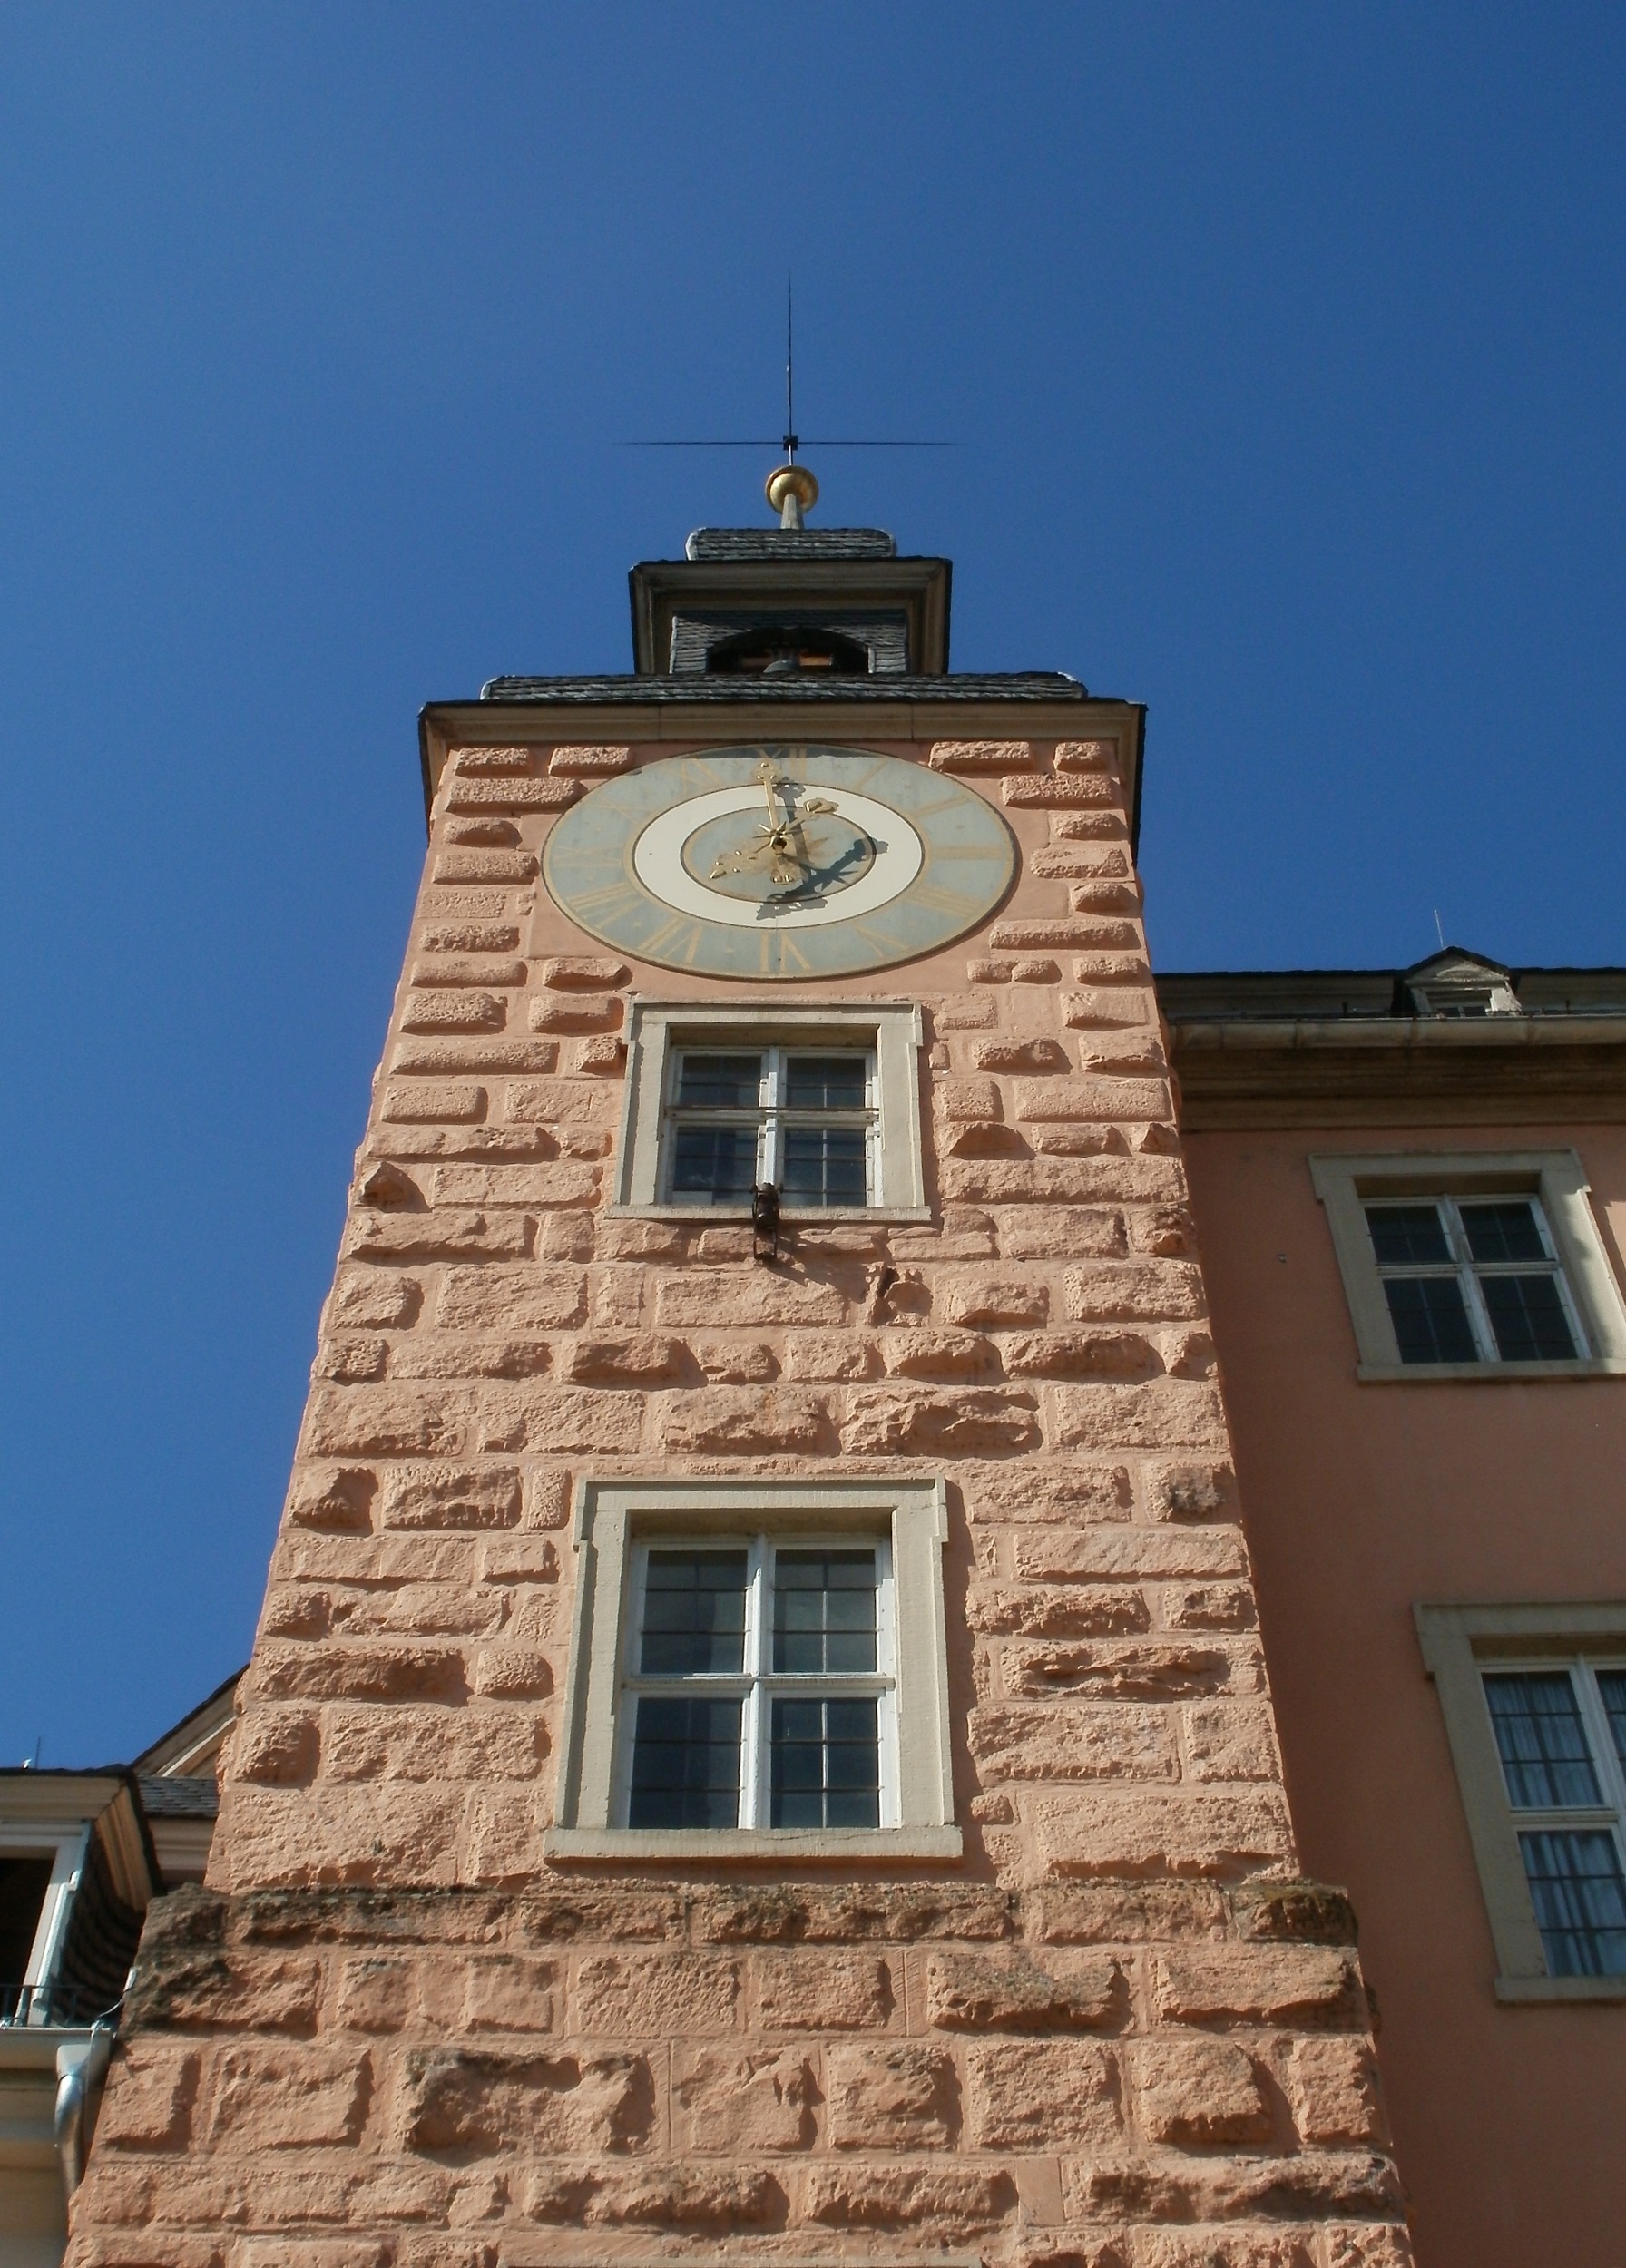
architecture, clock, building, palace, old, wall, monument, europe, tower, castle, ancient, facade, blue, chapel, exterior, historic, bell tower, fortress, steeple, culture, heritage, royal, schwetzingen